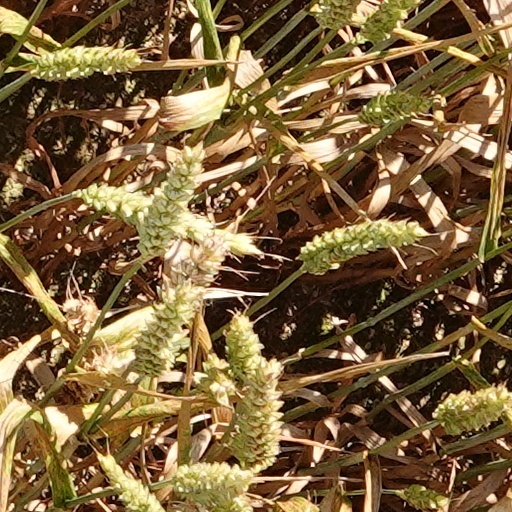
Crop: wheat